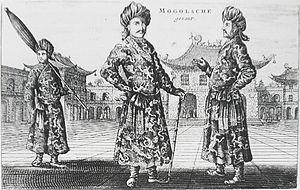
Cette liste énumère des États ayant porté un cadeau ou payé un tribut régulier à la cour de la Chine impériale.
"Avant l'époque moderne, les relations étrangères de la Chine impériale sont fondées sur la théorie voulant que L'Empire chinois est le Céleste Empire, le centre du monde civilisé et l’empereur de Chine le chef de ce monde civilisé. Tous les autres États sont censés verser un tribut à la Chine ou être ses vassaux. Théoriquement, les terres autour de la capitale impériale sont réparties en cinq zones circulaires qui bénéficient à différents degrés de l’influence bienveillante du fils du ciel et qui vont de la plus civilisée, le centre, à la plus ""barbare"", la plus externe,